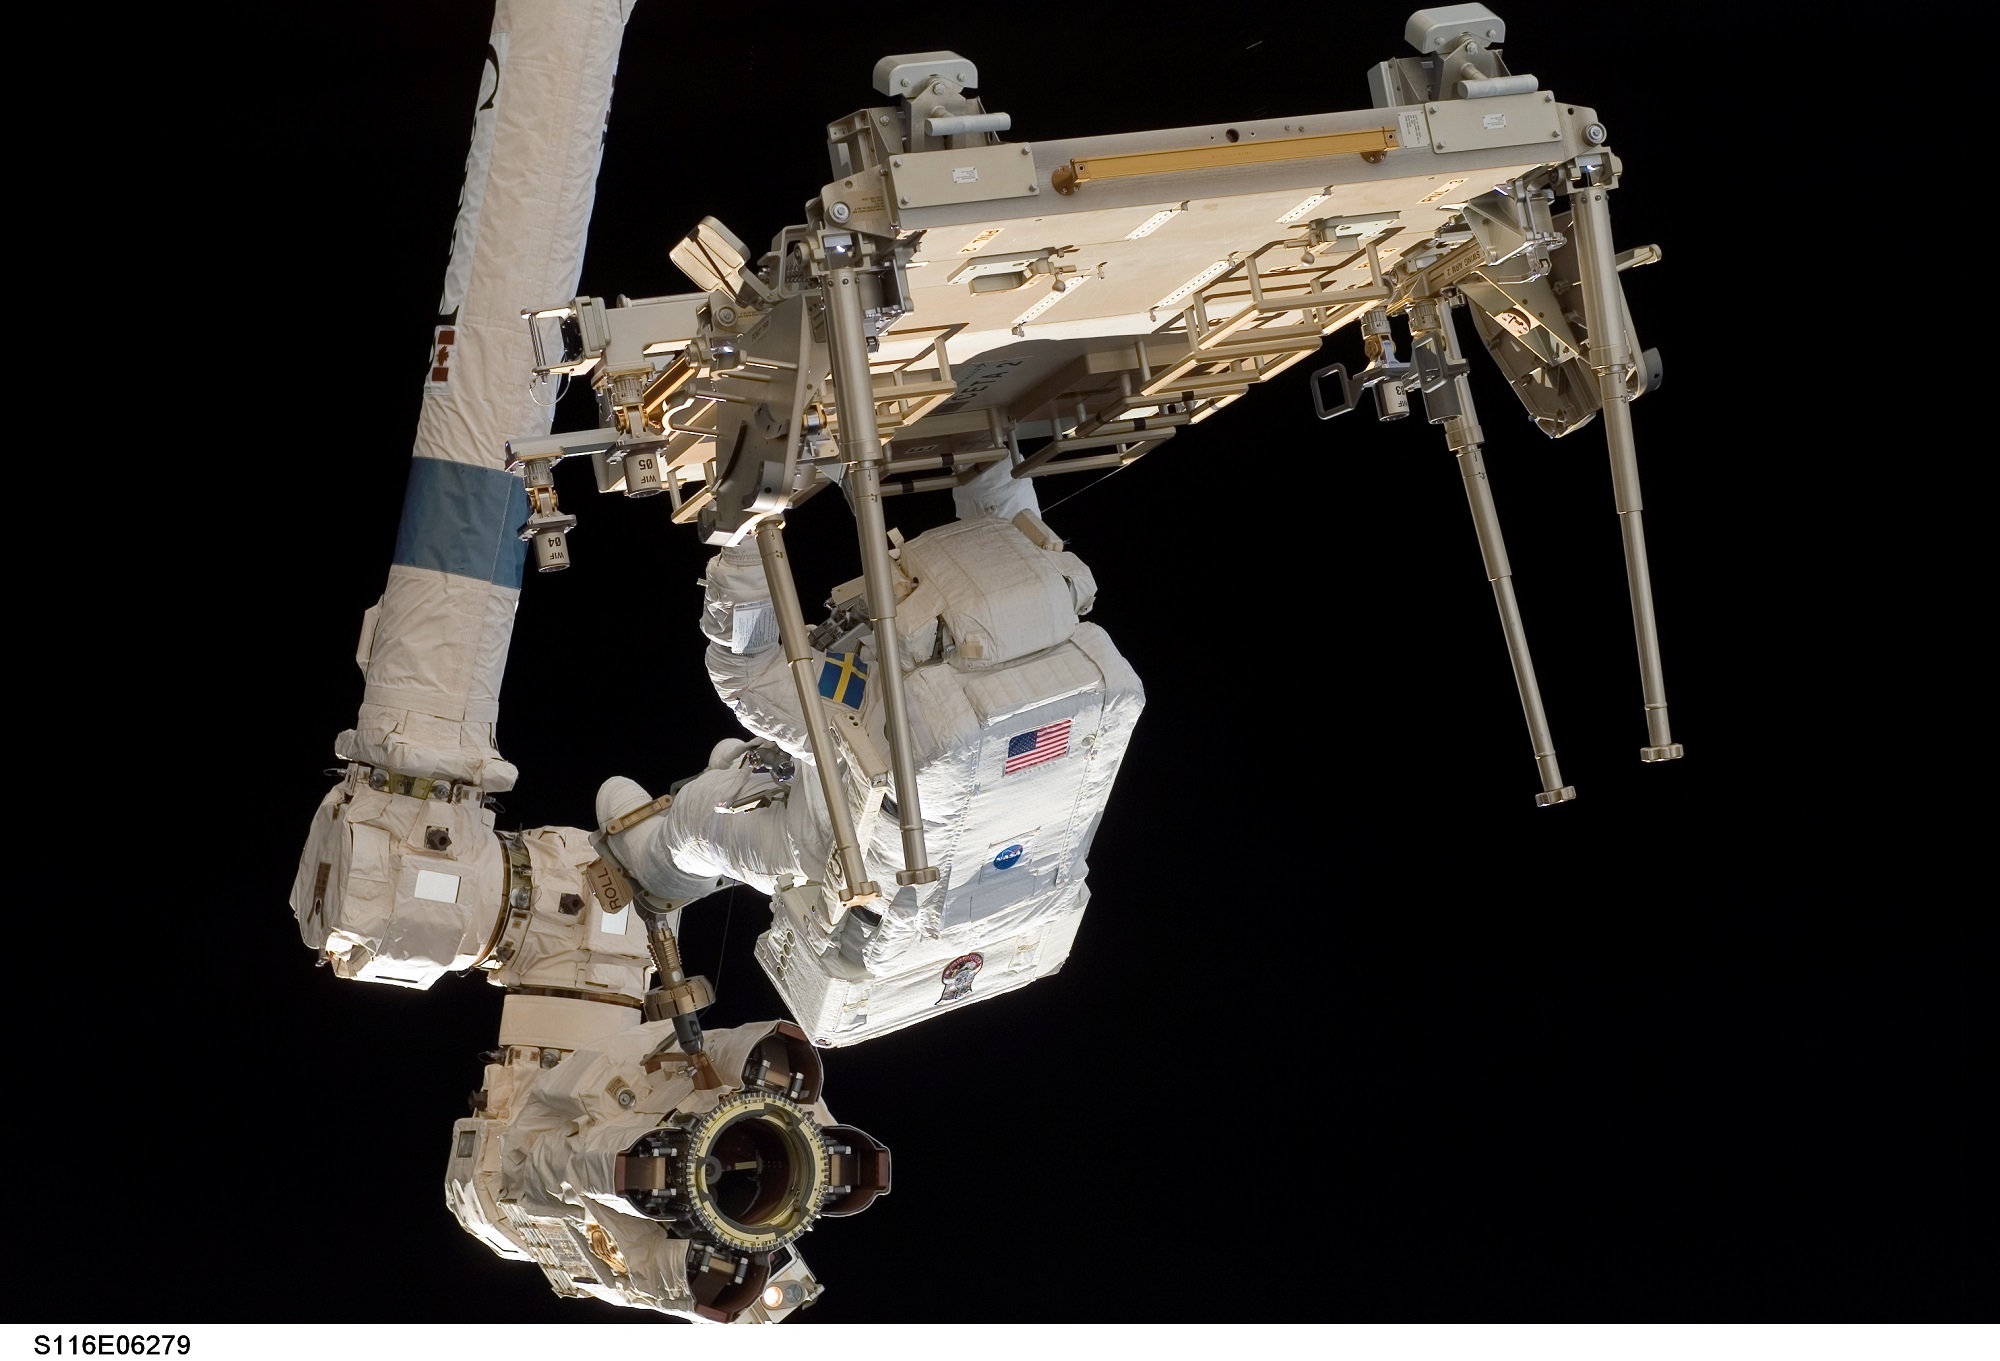
suit, vehicle, equipment, balance, machine, floating, astronaut, tools, job, maintenance, pack, space shuttle, spacewalk, tether, extravehicular activity, space station, mecha, helicopter rotor, gun turret, relocating